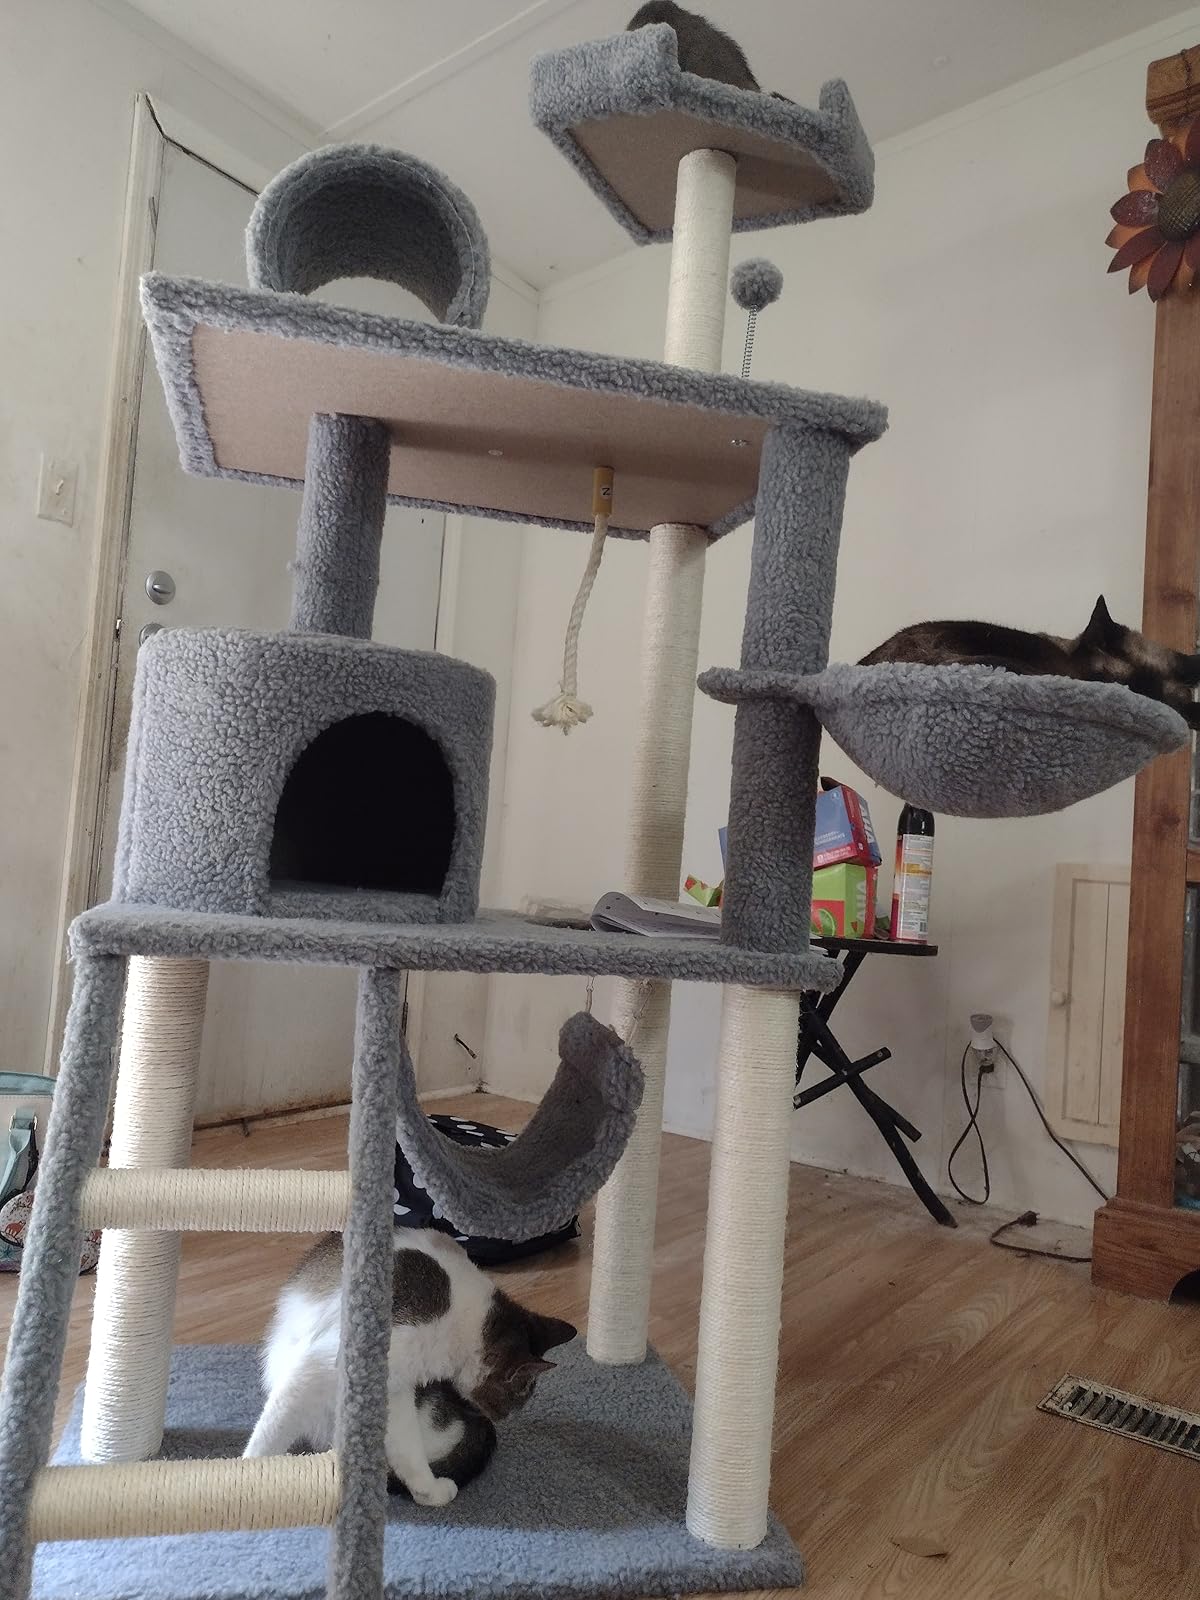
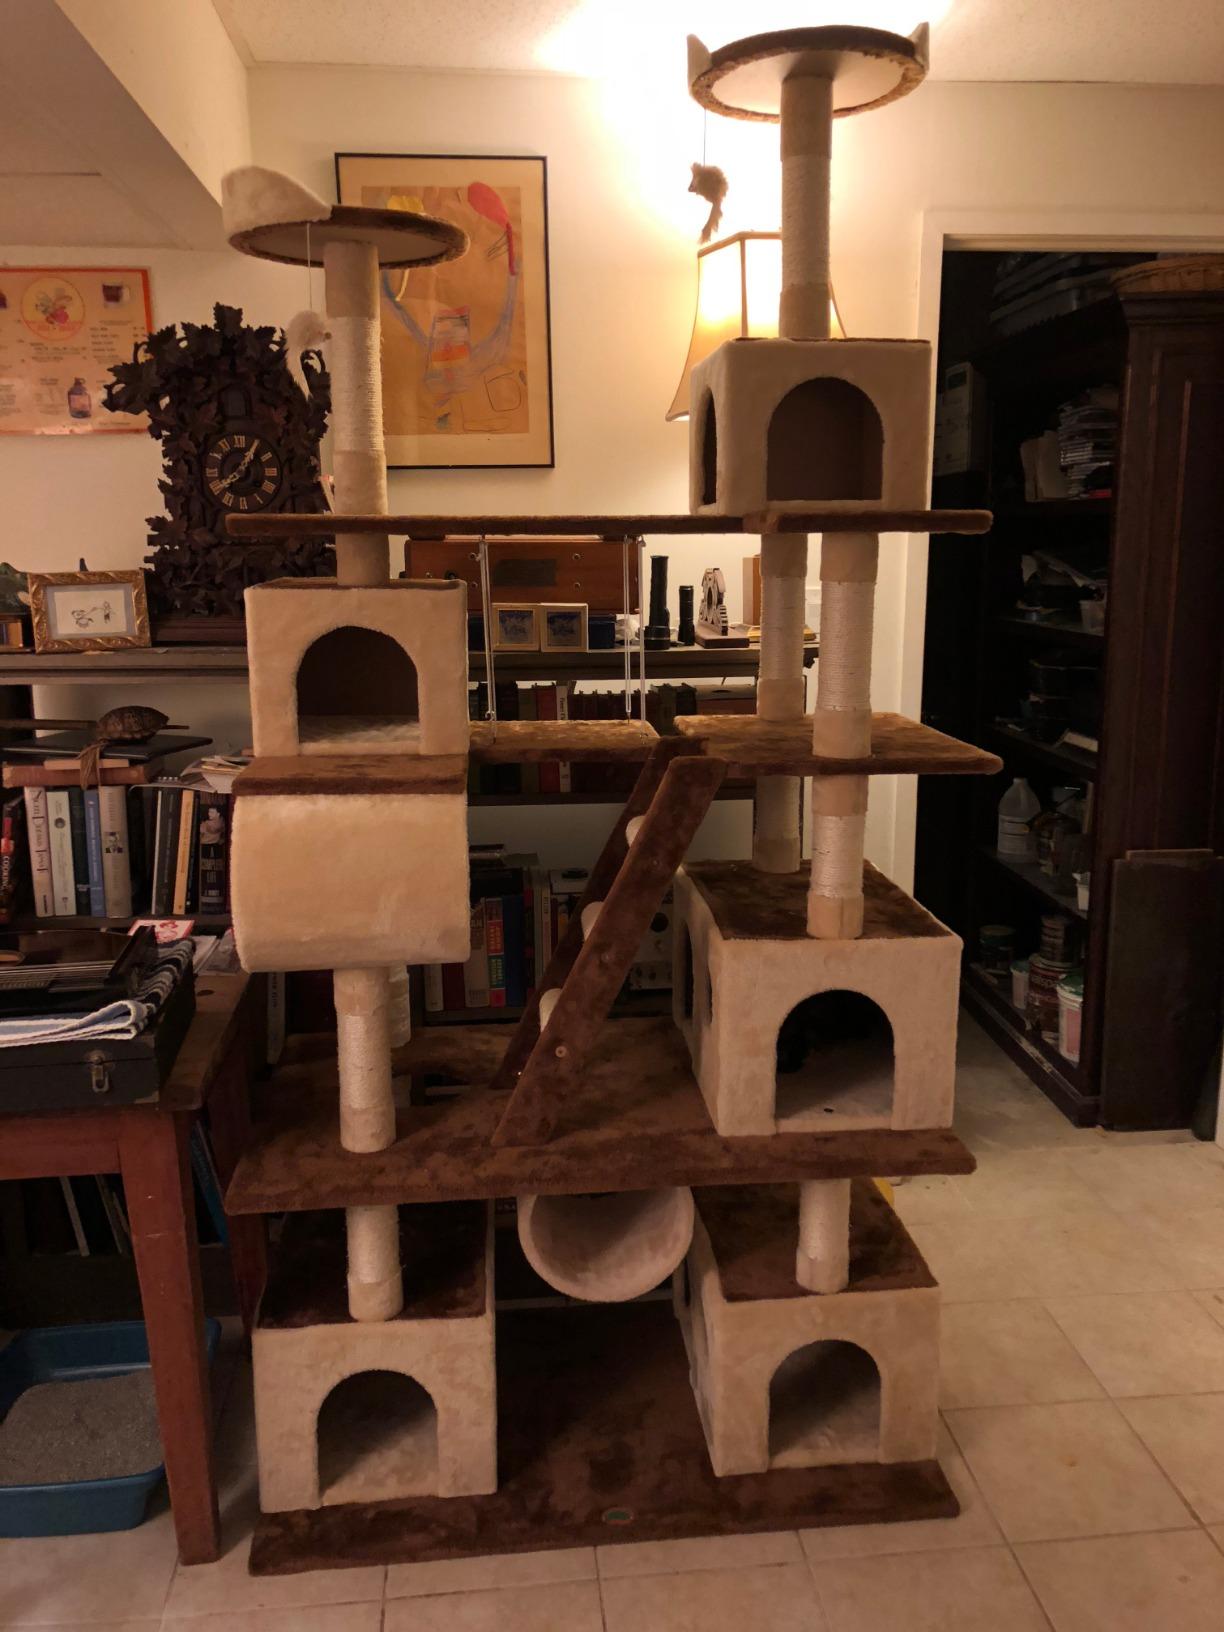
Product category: items_cat tree
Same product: no